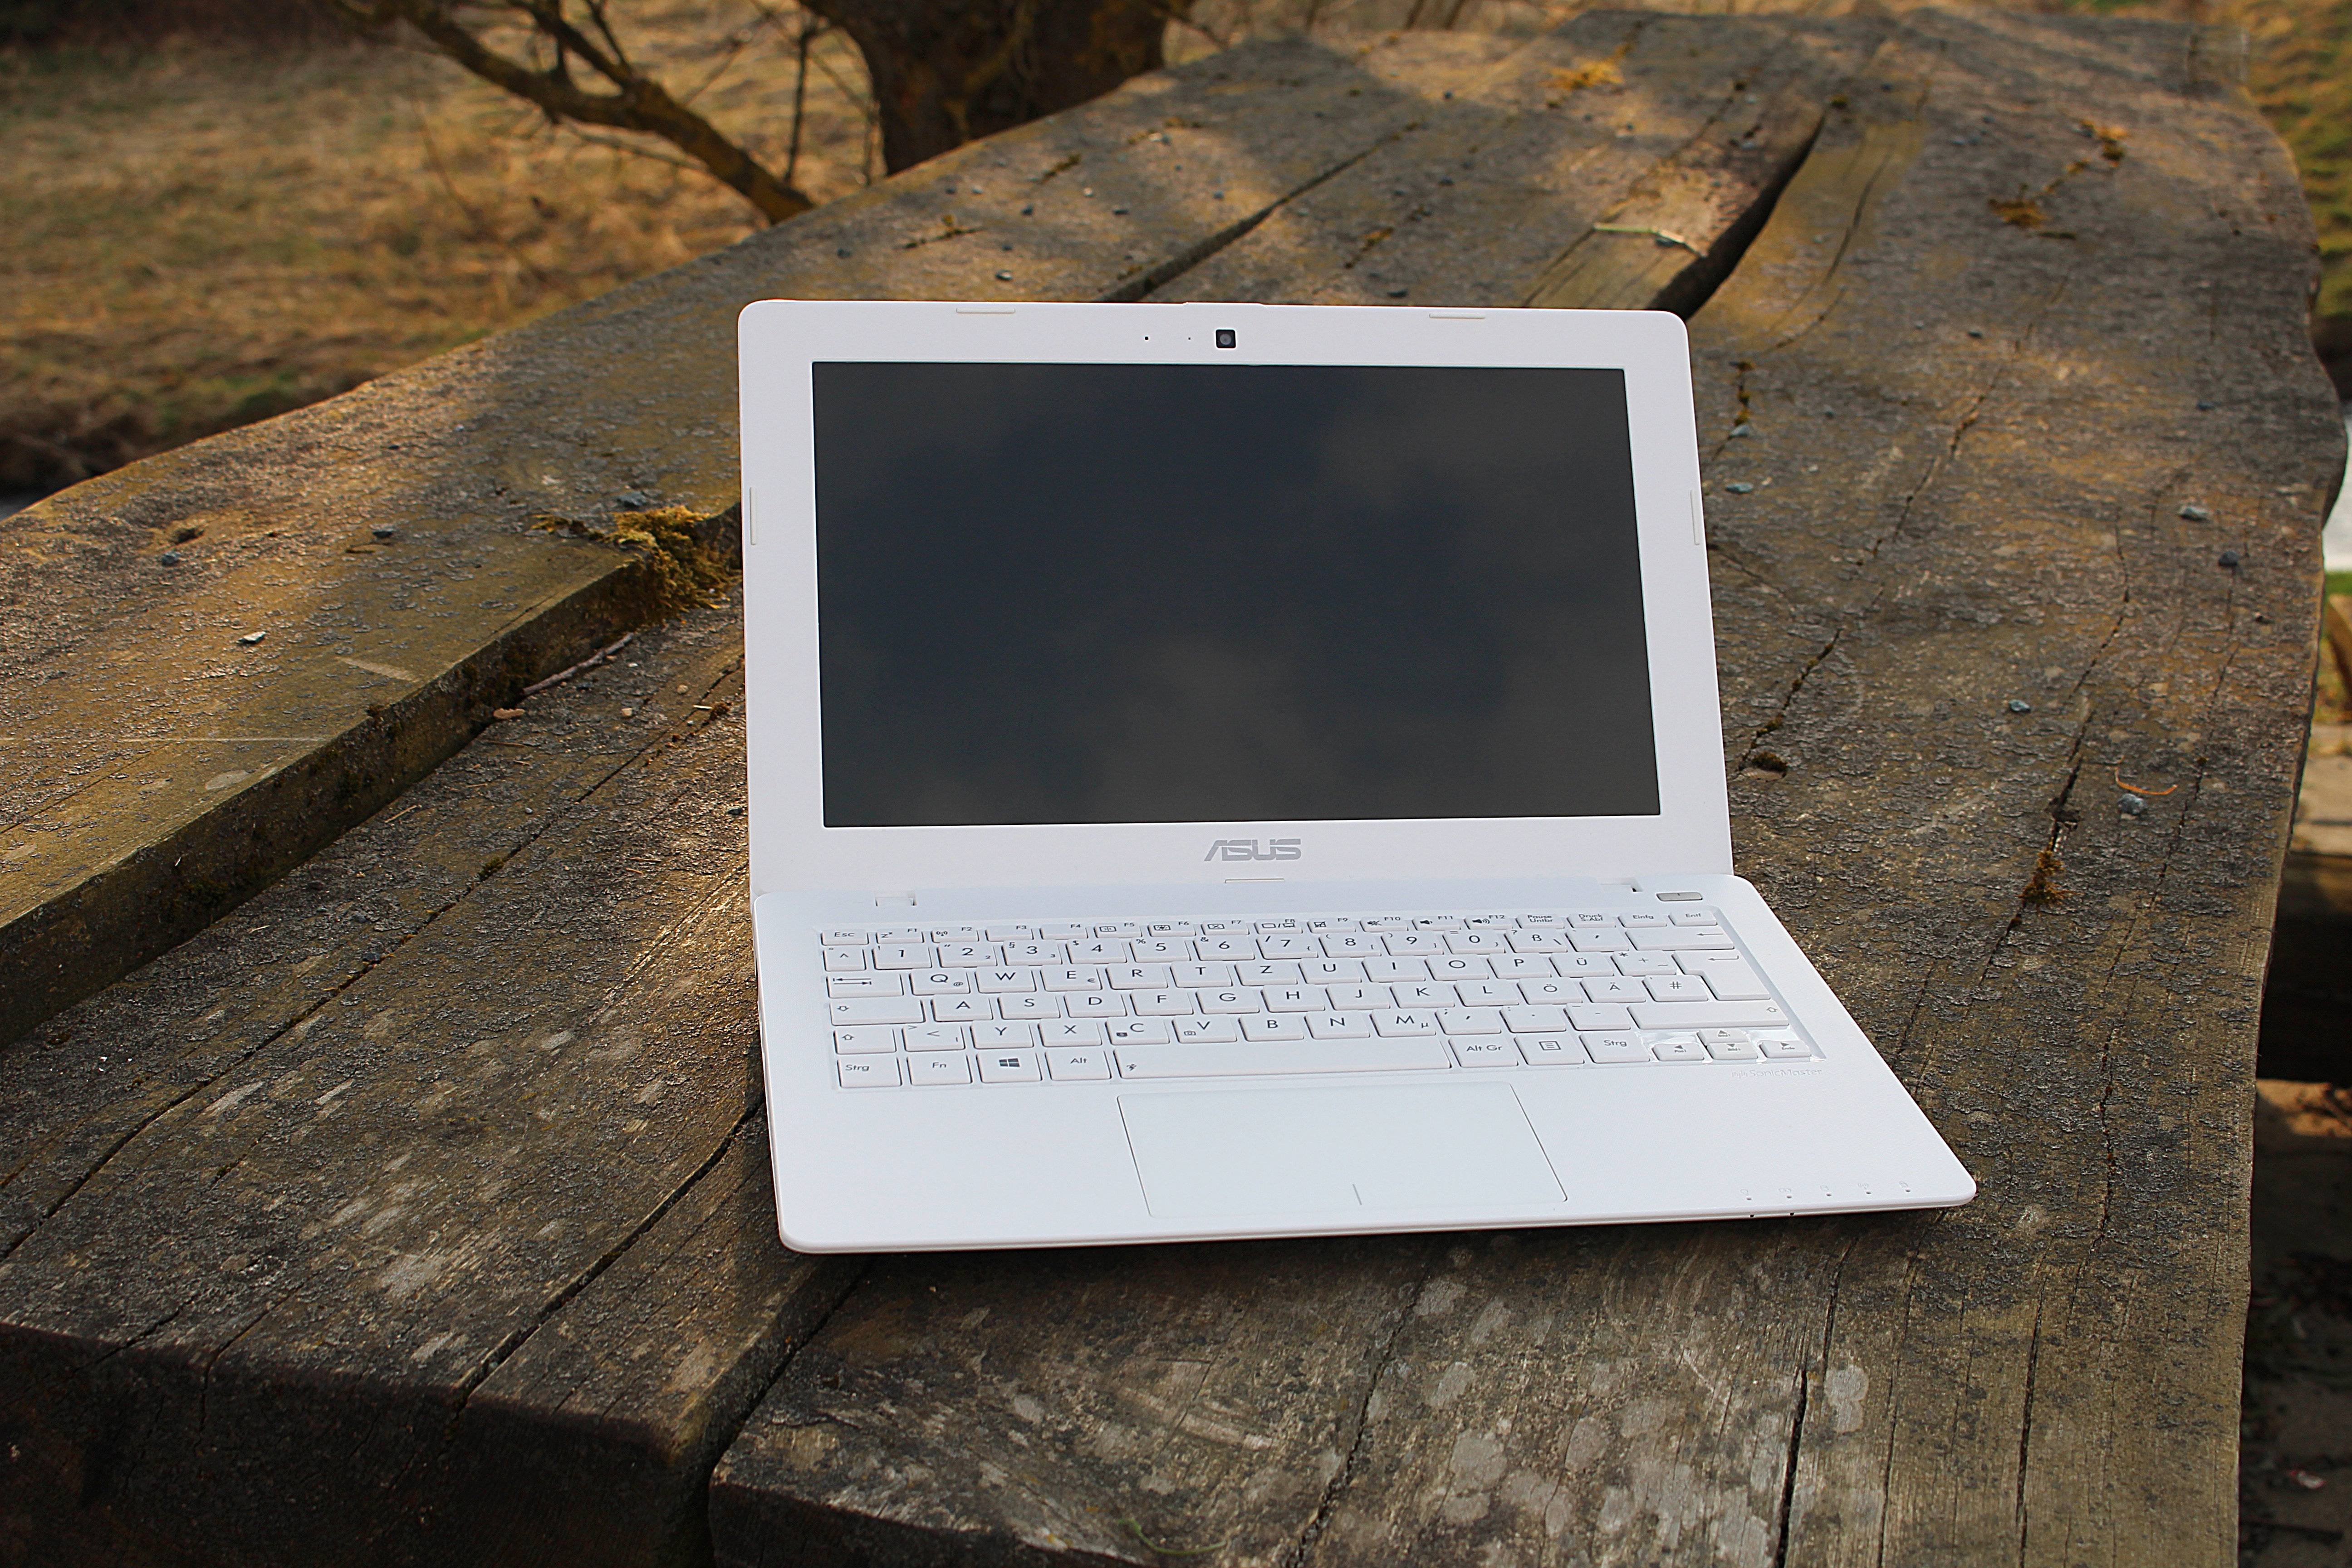
laptop, notebook, work, technology, gadget, independent, electronic device